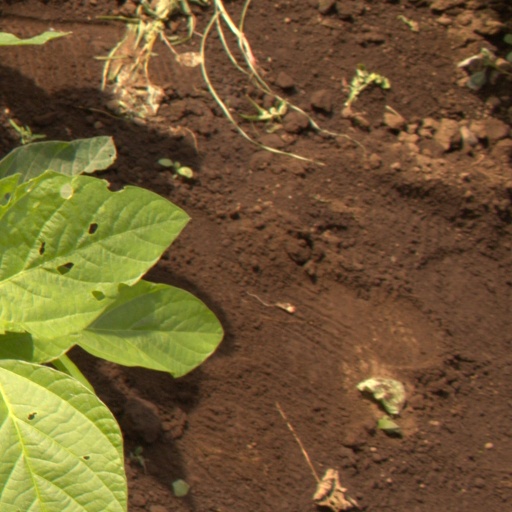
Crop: soybean